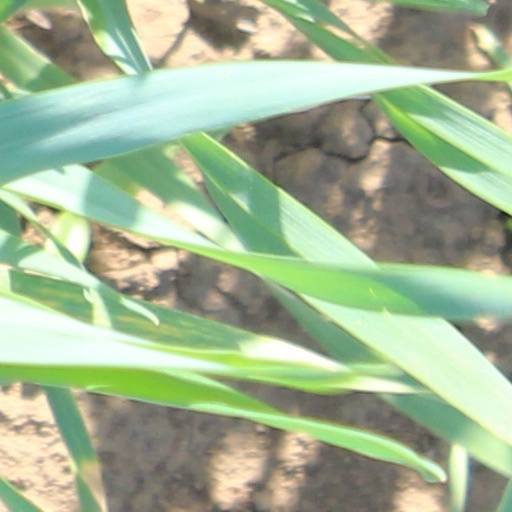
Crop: wheat